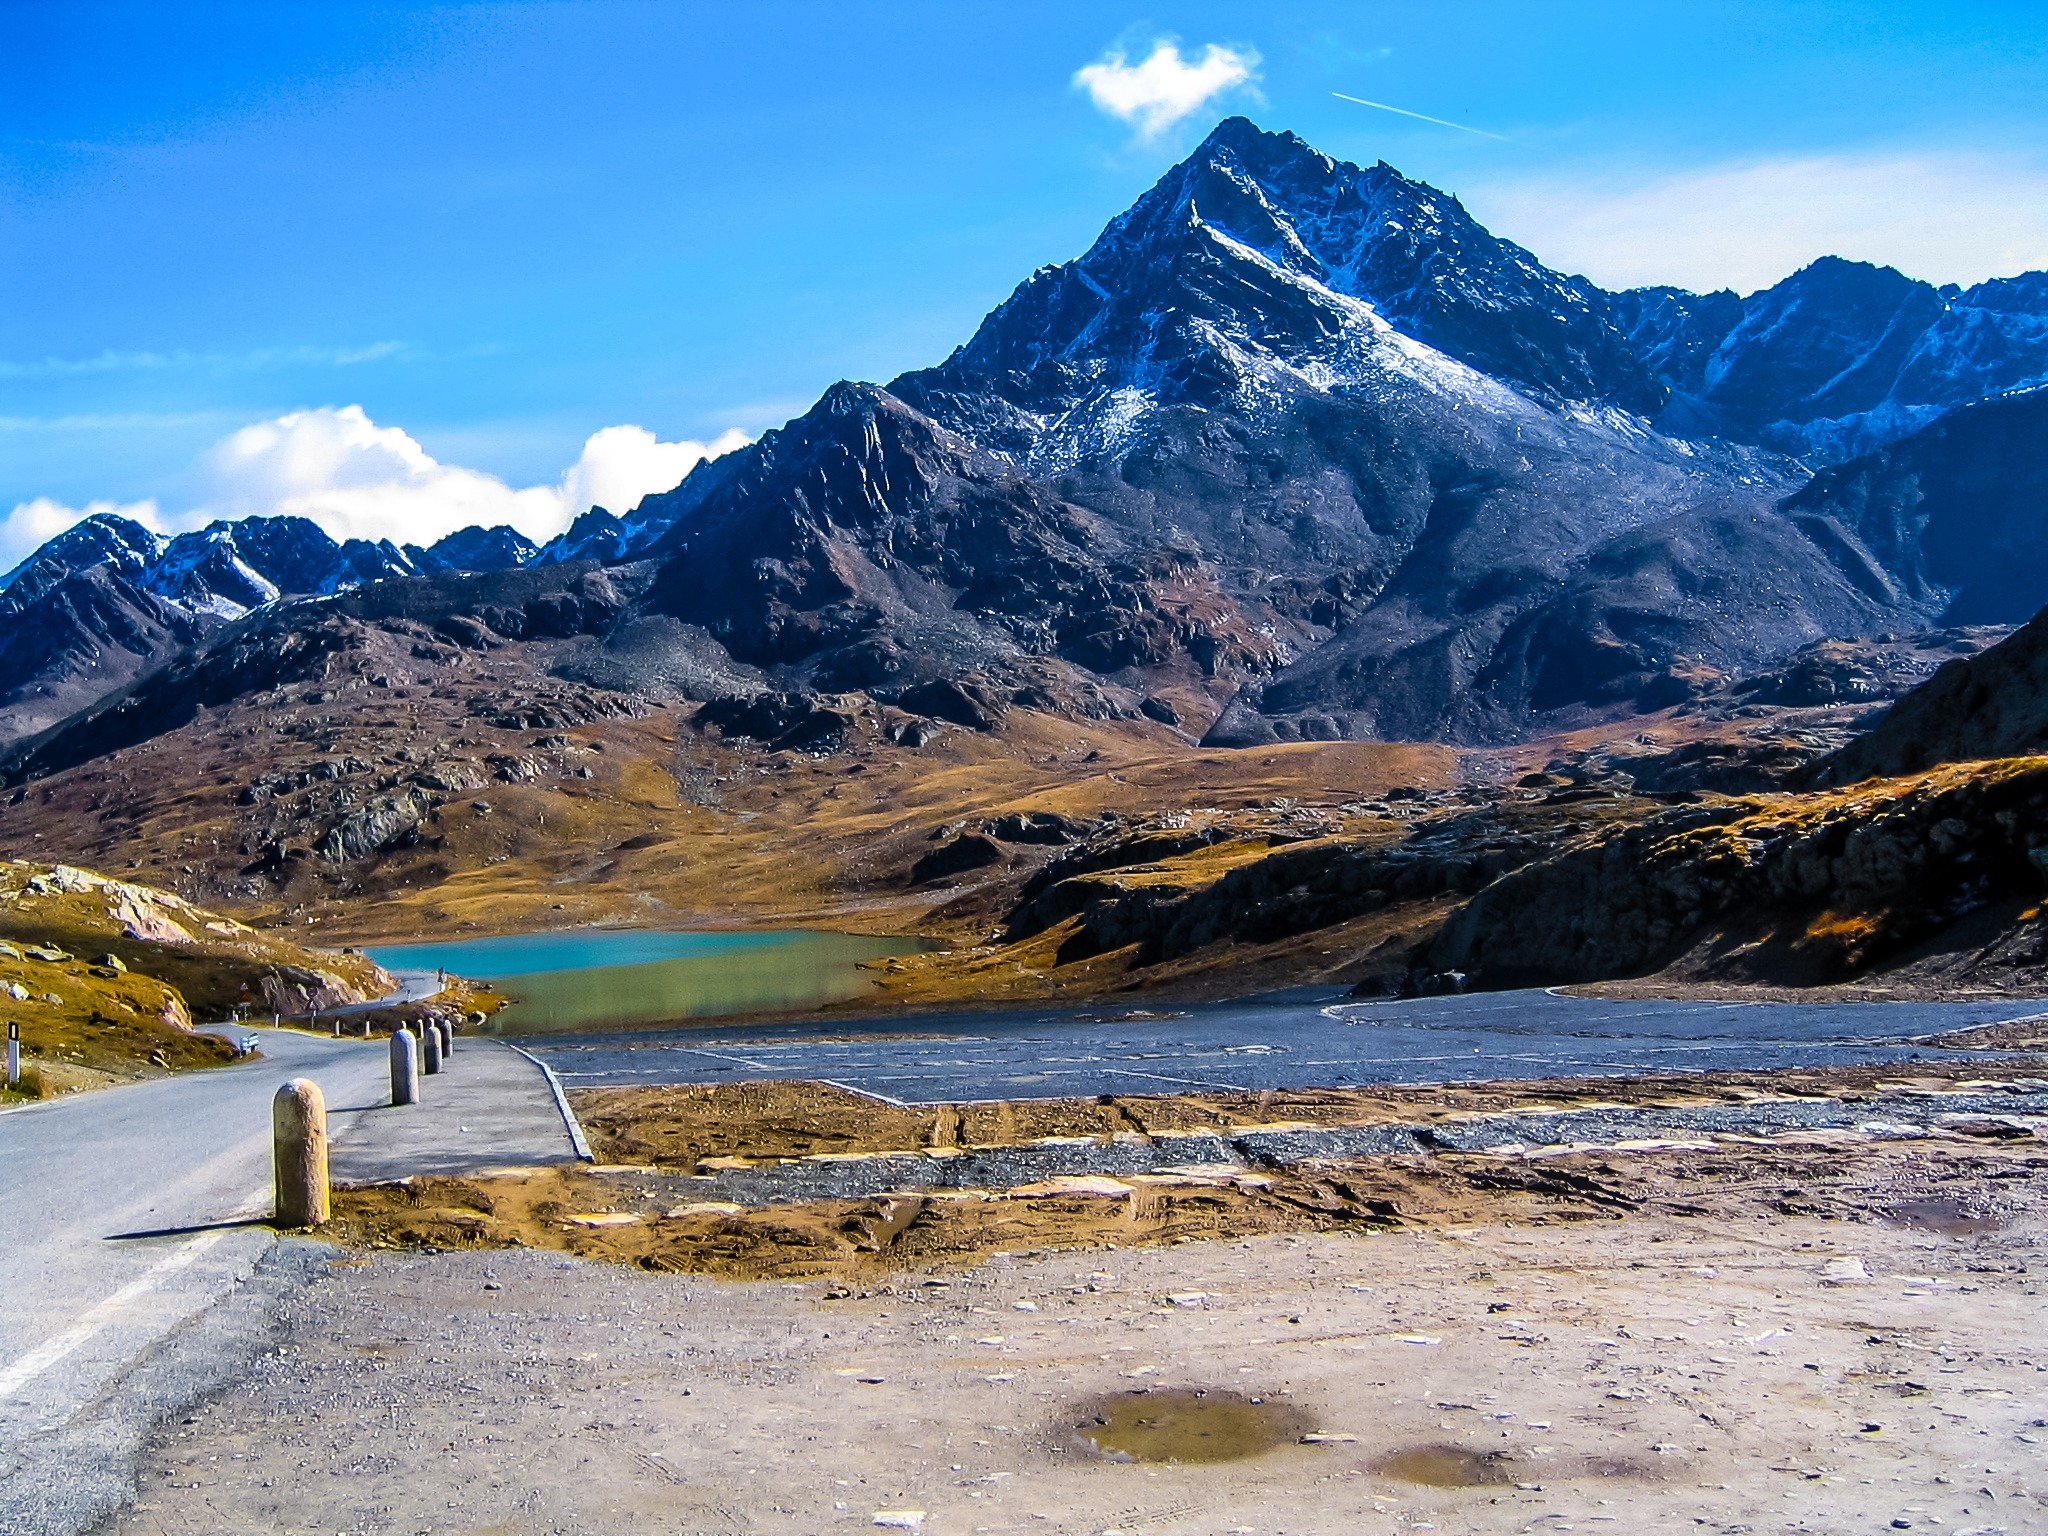
landscape, nature, wilderness, walking, mountain, snow, lake, adventure, valley, mountain range, ridge, mountains, alps, backpacking, plateau, bergsee, fell, loch, moraine, landform, mountain pass, geographical feature, mountainous landforms